Laotian Americans

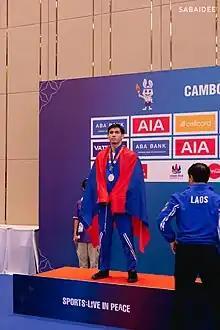
Dawson Sihavong at the 32nd SEA Games in Cambodia

Laos began inviting foreign athletes of exceptional ability with documented Lao heritage to represent Laos in international competition in 2020 with boxer Walter Sarnoi Oupathana being the first American to do so. Several Lao-America athletes represented Laos at the 2023 SEA Games in Cambodia including swimmers Angelina Messina, Ariana Dirkzwager, Astrid Dirkzwager, and Steven Insixiengmay along with wrestler Dawson Sihavong. Sihavong won a bronze medal in Greco-Roman wrestling and silver medal in freestyle wrestling.